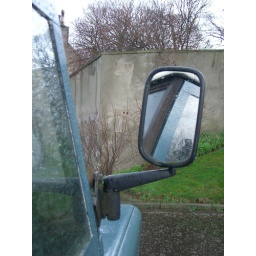
Long wheel base series 2 station wagon. Found in a private car park, hopefully under restoration...